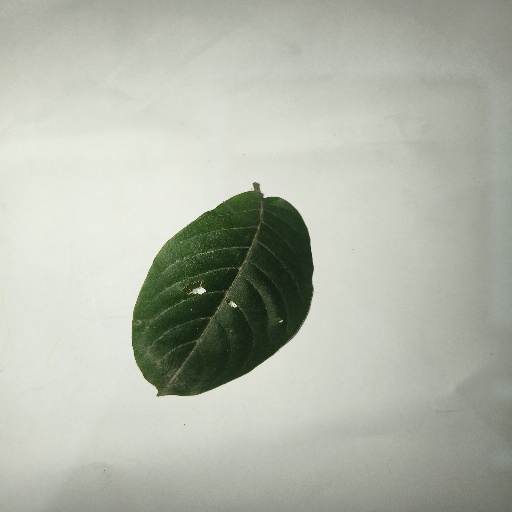
Species: HariTaki
Leaf condition: Shot Hole